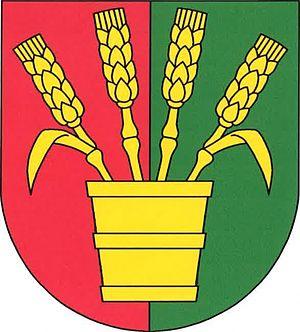
Chabeřice est une commune du district de Kutná Hora, dans la région de Bohême-Centrale, en République tchèque. Sa population s'élevait à 260 habitants en 2020.